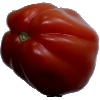
Label: Tomato Heart 1